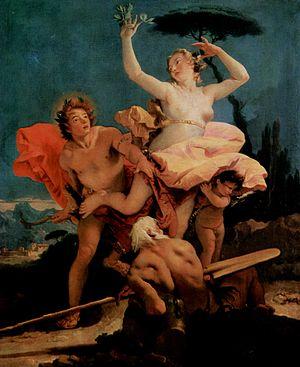
1743 est une année commune commençant un mardi.